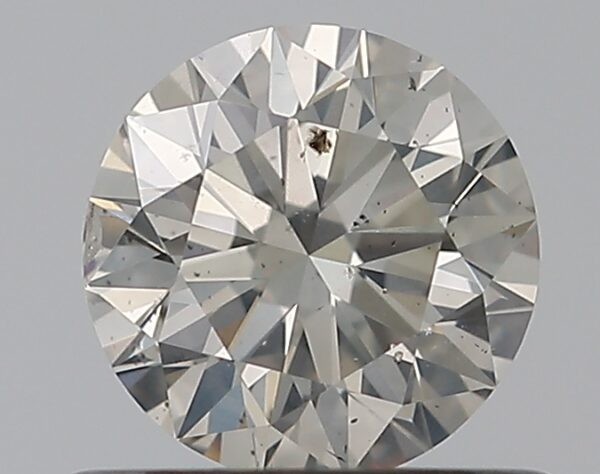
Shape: round
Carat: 0.5
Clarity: SI2
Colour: I
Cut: EX
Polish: EX
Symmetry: EX
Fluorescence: F
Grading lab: GIA
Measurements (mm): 5.07 x 5.1 x 3.13